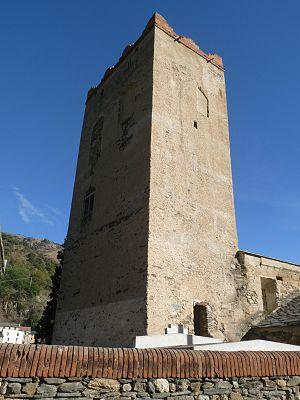
Eglise de Serdinya, Pyrénées-Orientales, France
L'église Saint-Côme-et-Saint-Damien de Serdinya est une église en partie romane plusieurs fois modifiée située à Serdinya, dans le département français des Pyrénées-Orientales. Elle est inscrite comme monument historique en 1991.